Bohdan Lohvynenko

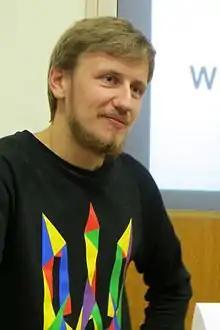
Lohvynenko at Kyiv University

Bohdan Lohvynenko (born 23 October 1988) is a Ukrainian writer, journalist, TV presenter, literary critic, editor, public figure.